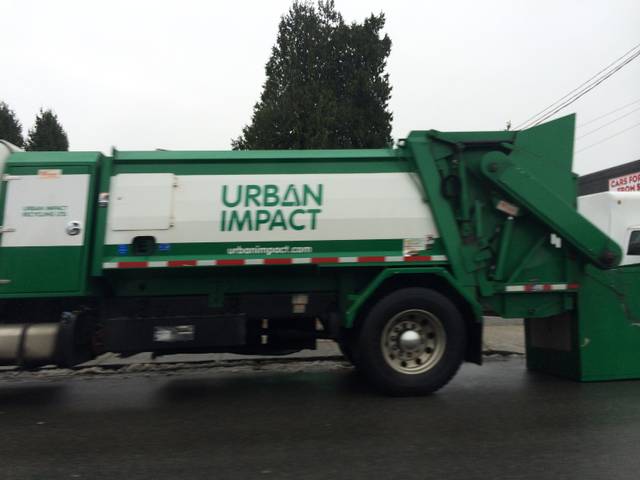
Region: Canada
Coordinates: 49.225, -122.939